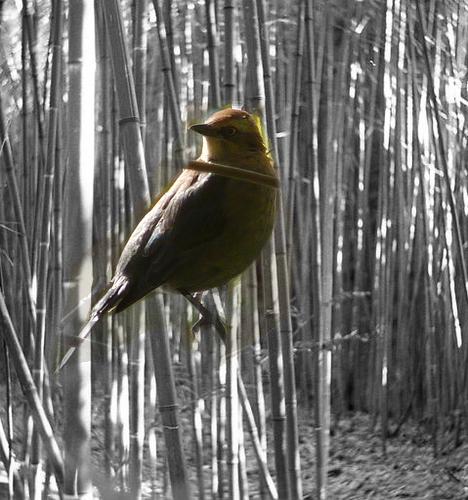
Bird species: Rusty_Blackbird
Bird type: landbird
Background: land